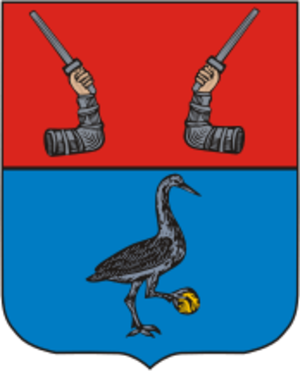
Priozersk
Priozersk er en by i Leningrad oblast i Rusland med 18.552 indbyggere. Byen ligger ved søen Ladogas sydvestlige bred, længst mod nord på Det karelske næs, ved udmundingen af den nordlige gren af floden Vuoksen i Ladoga. Indbyggertallet var 18.929 ved folketællingen i 2010.